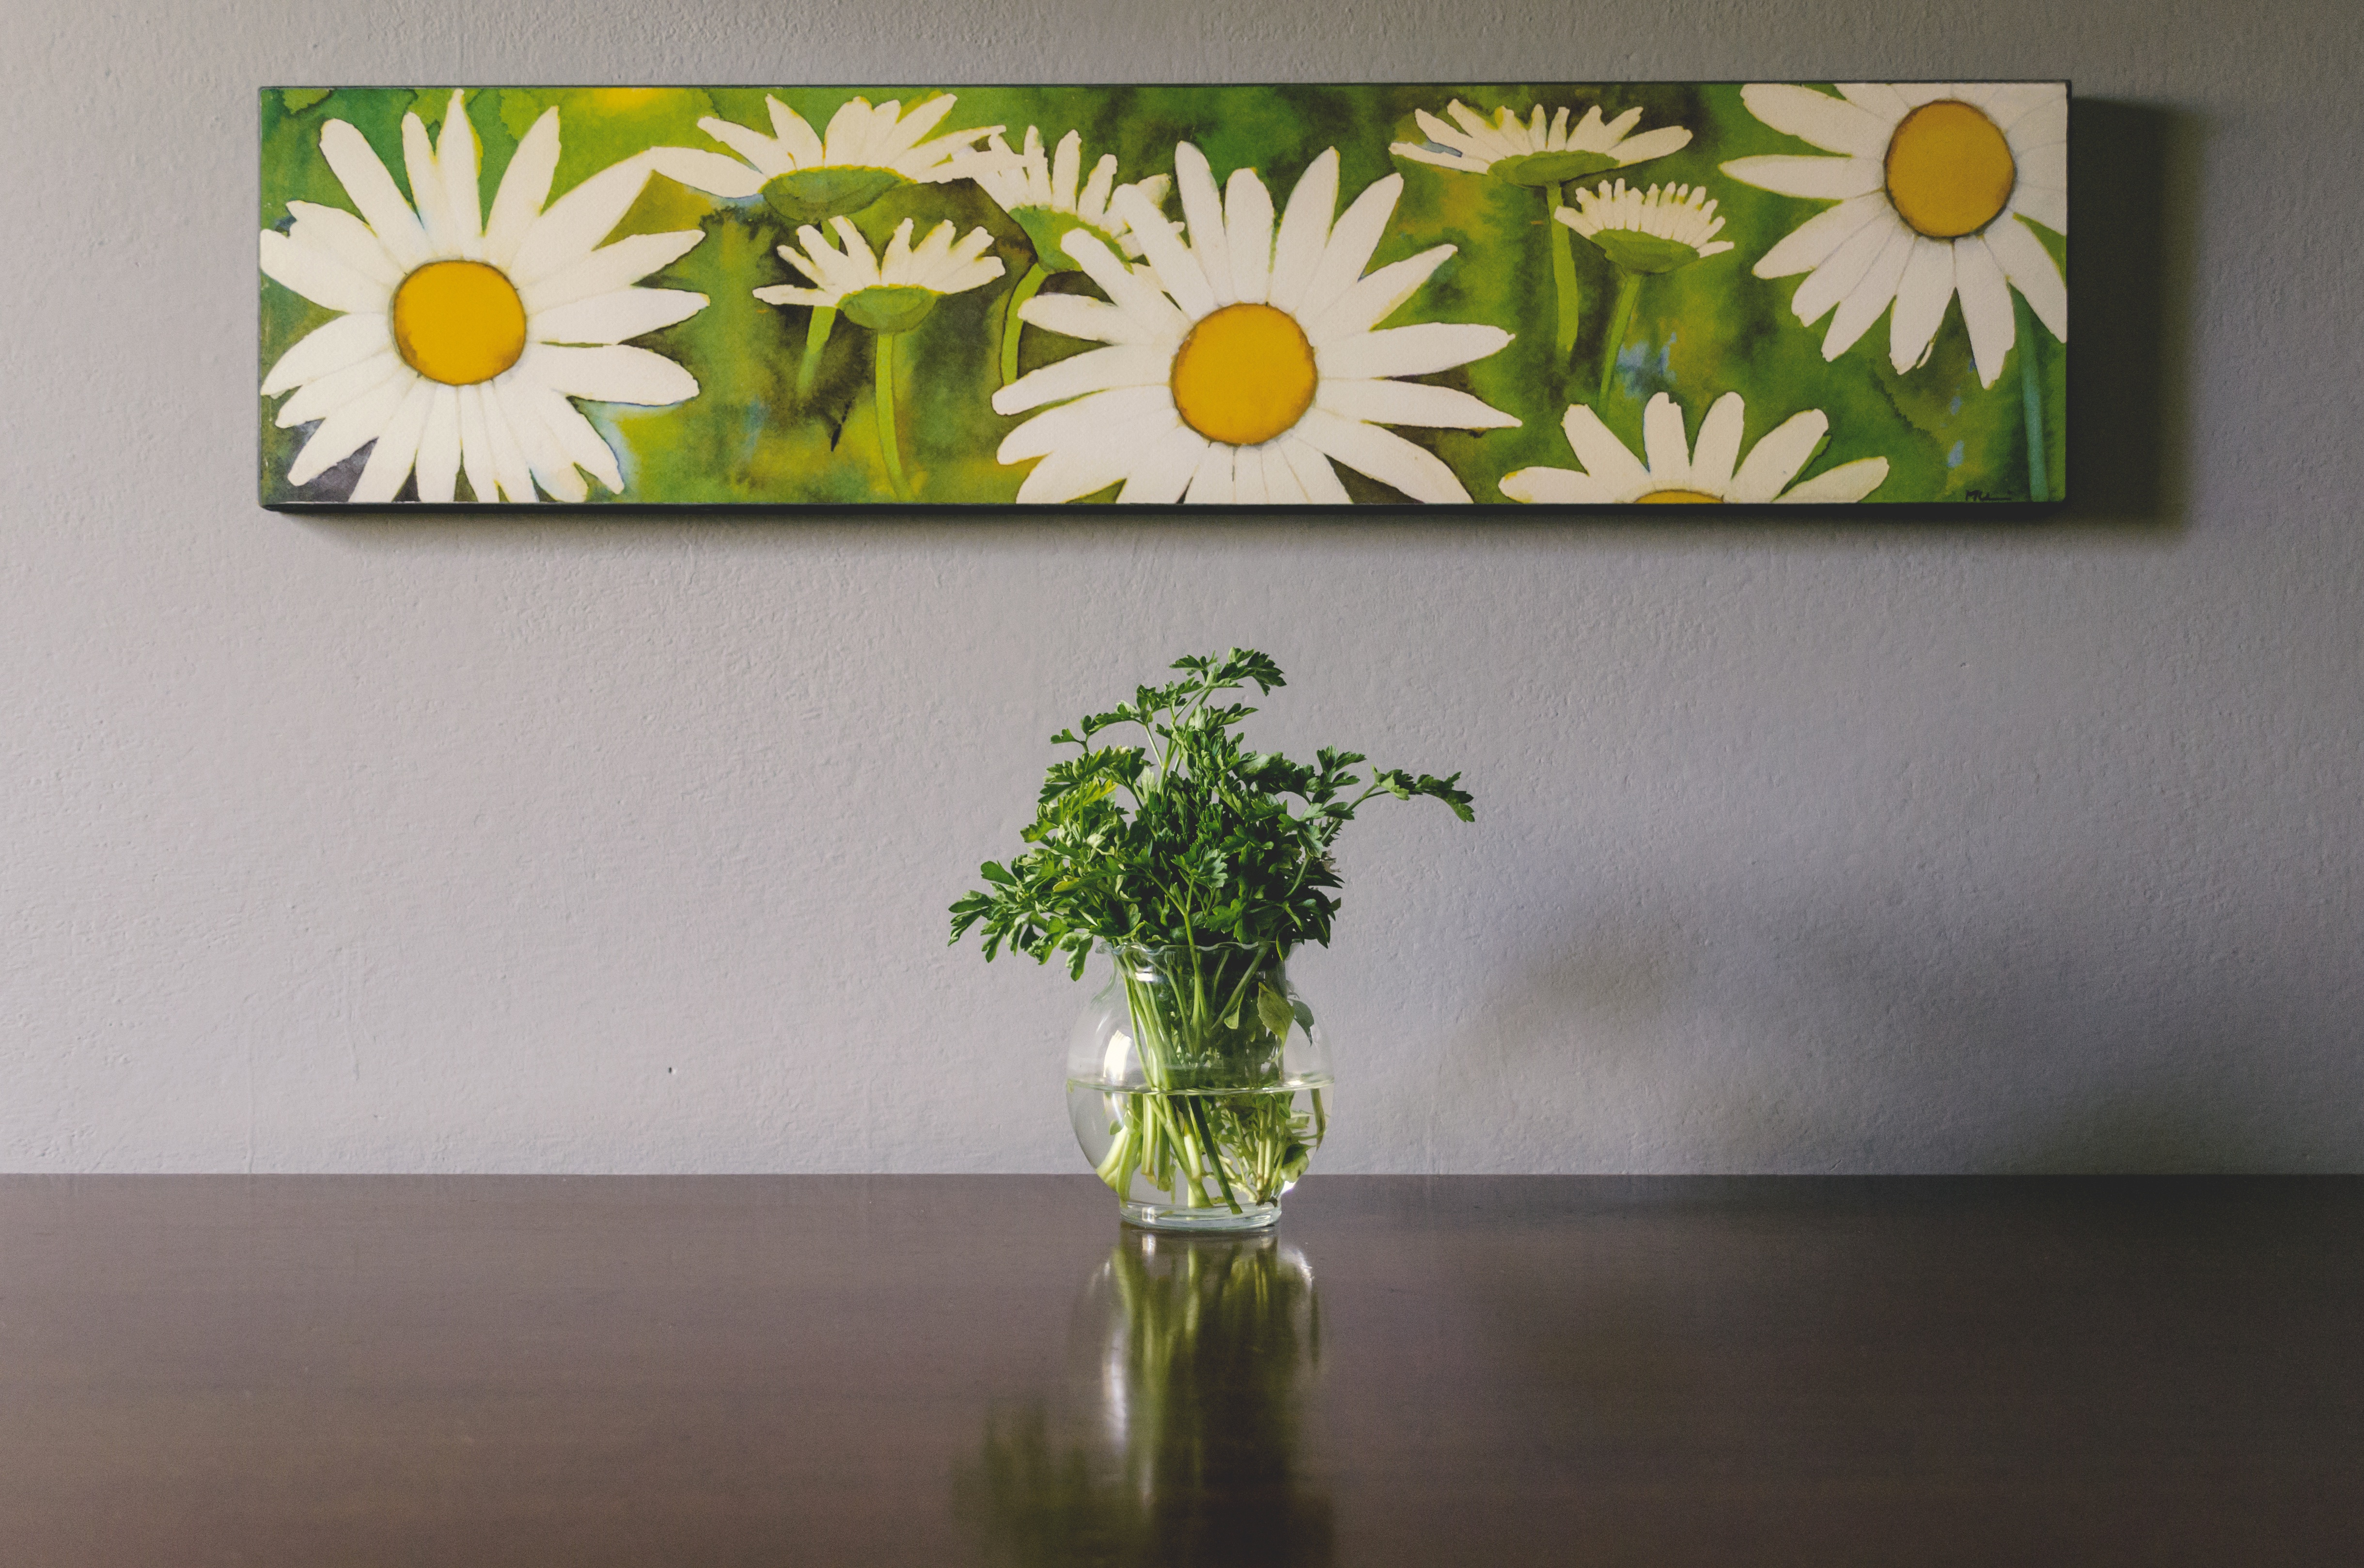
branch, plant, flower, wall, green, yellow, painting, interior design, art, floristry, modern art